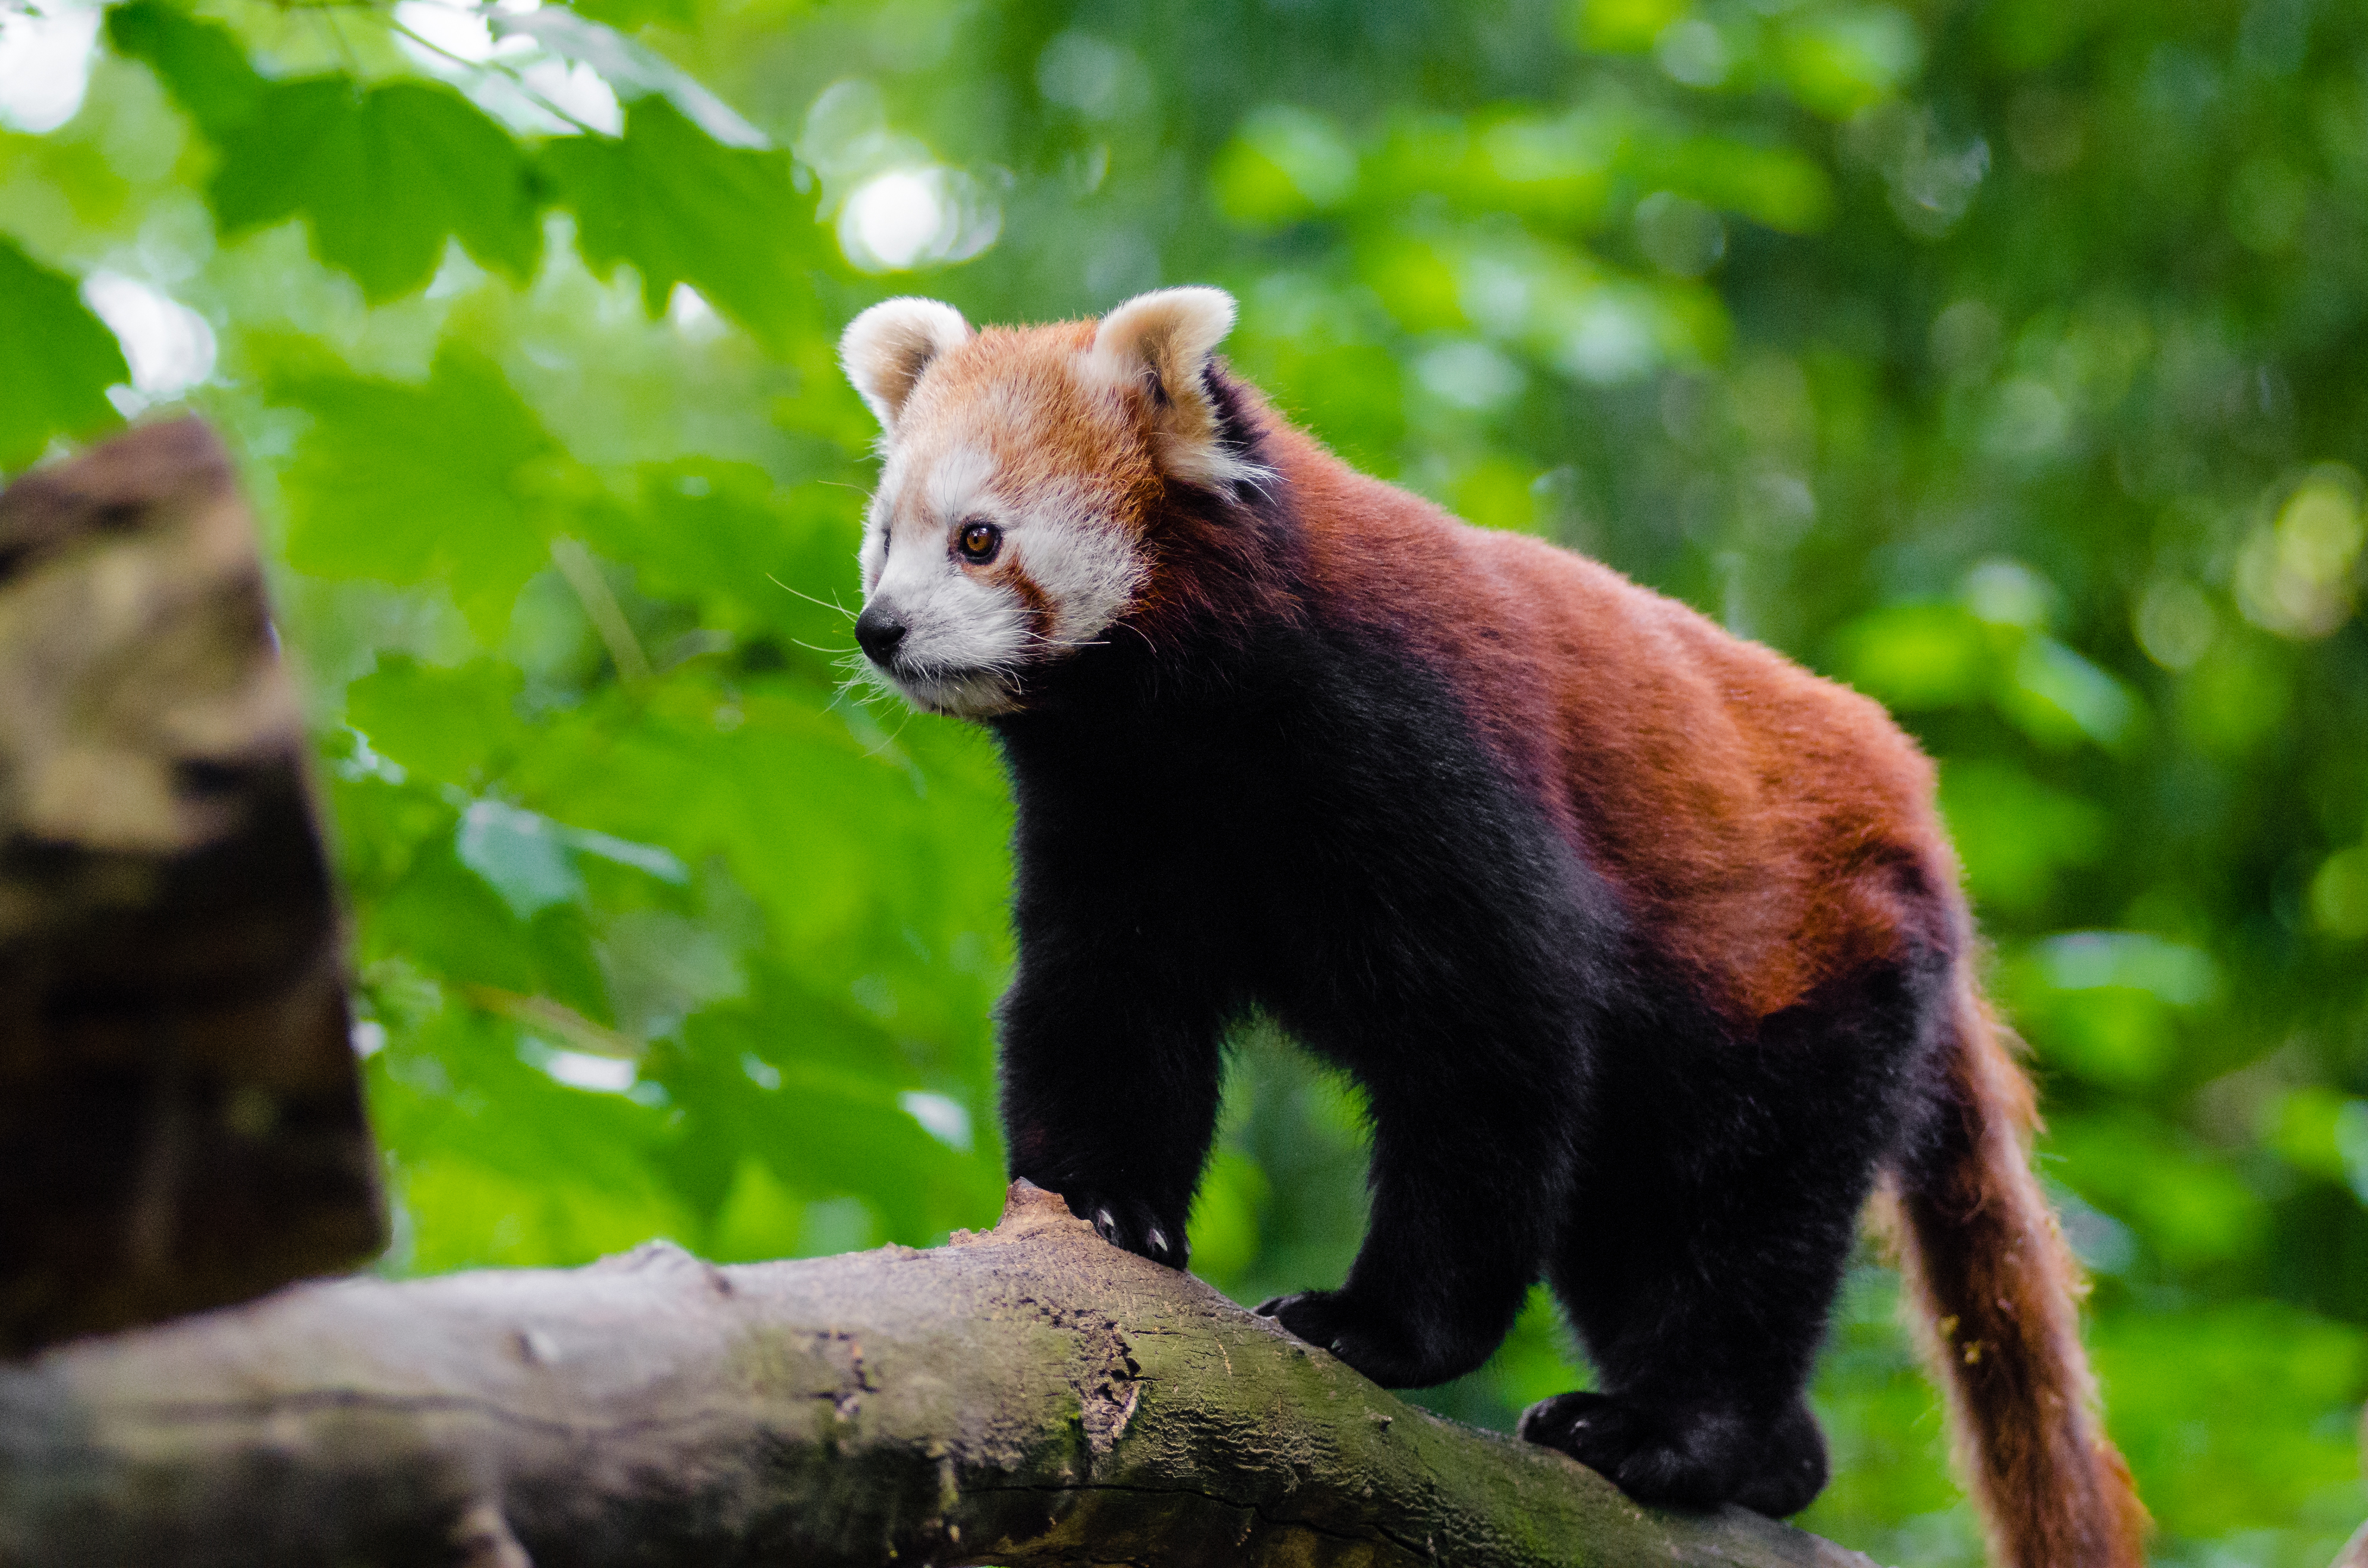
bokeh, animal, wildlife, zoo, red, mammal, fauna, red panda, panda, endangered, vertebrate, germany